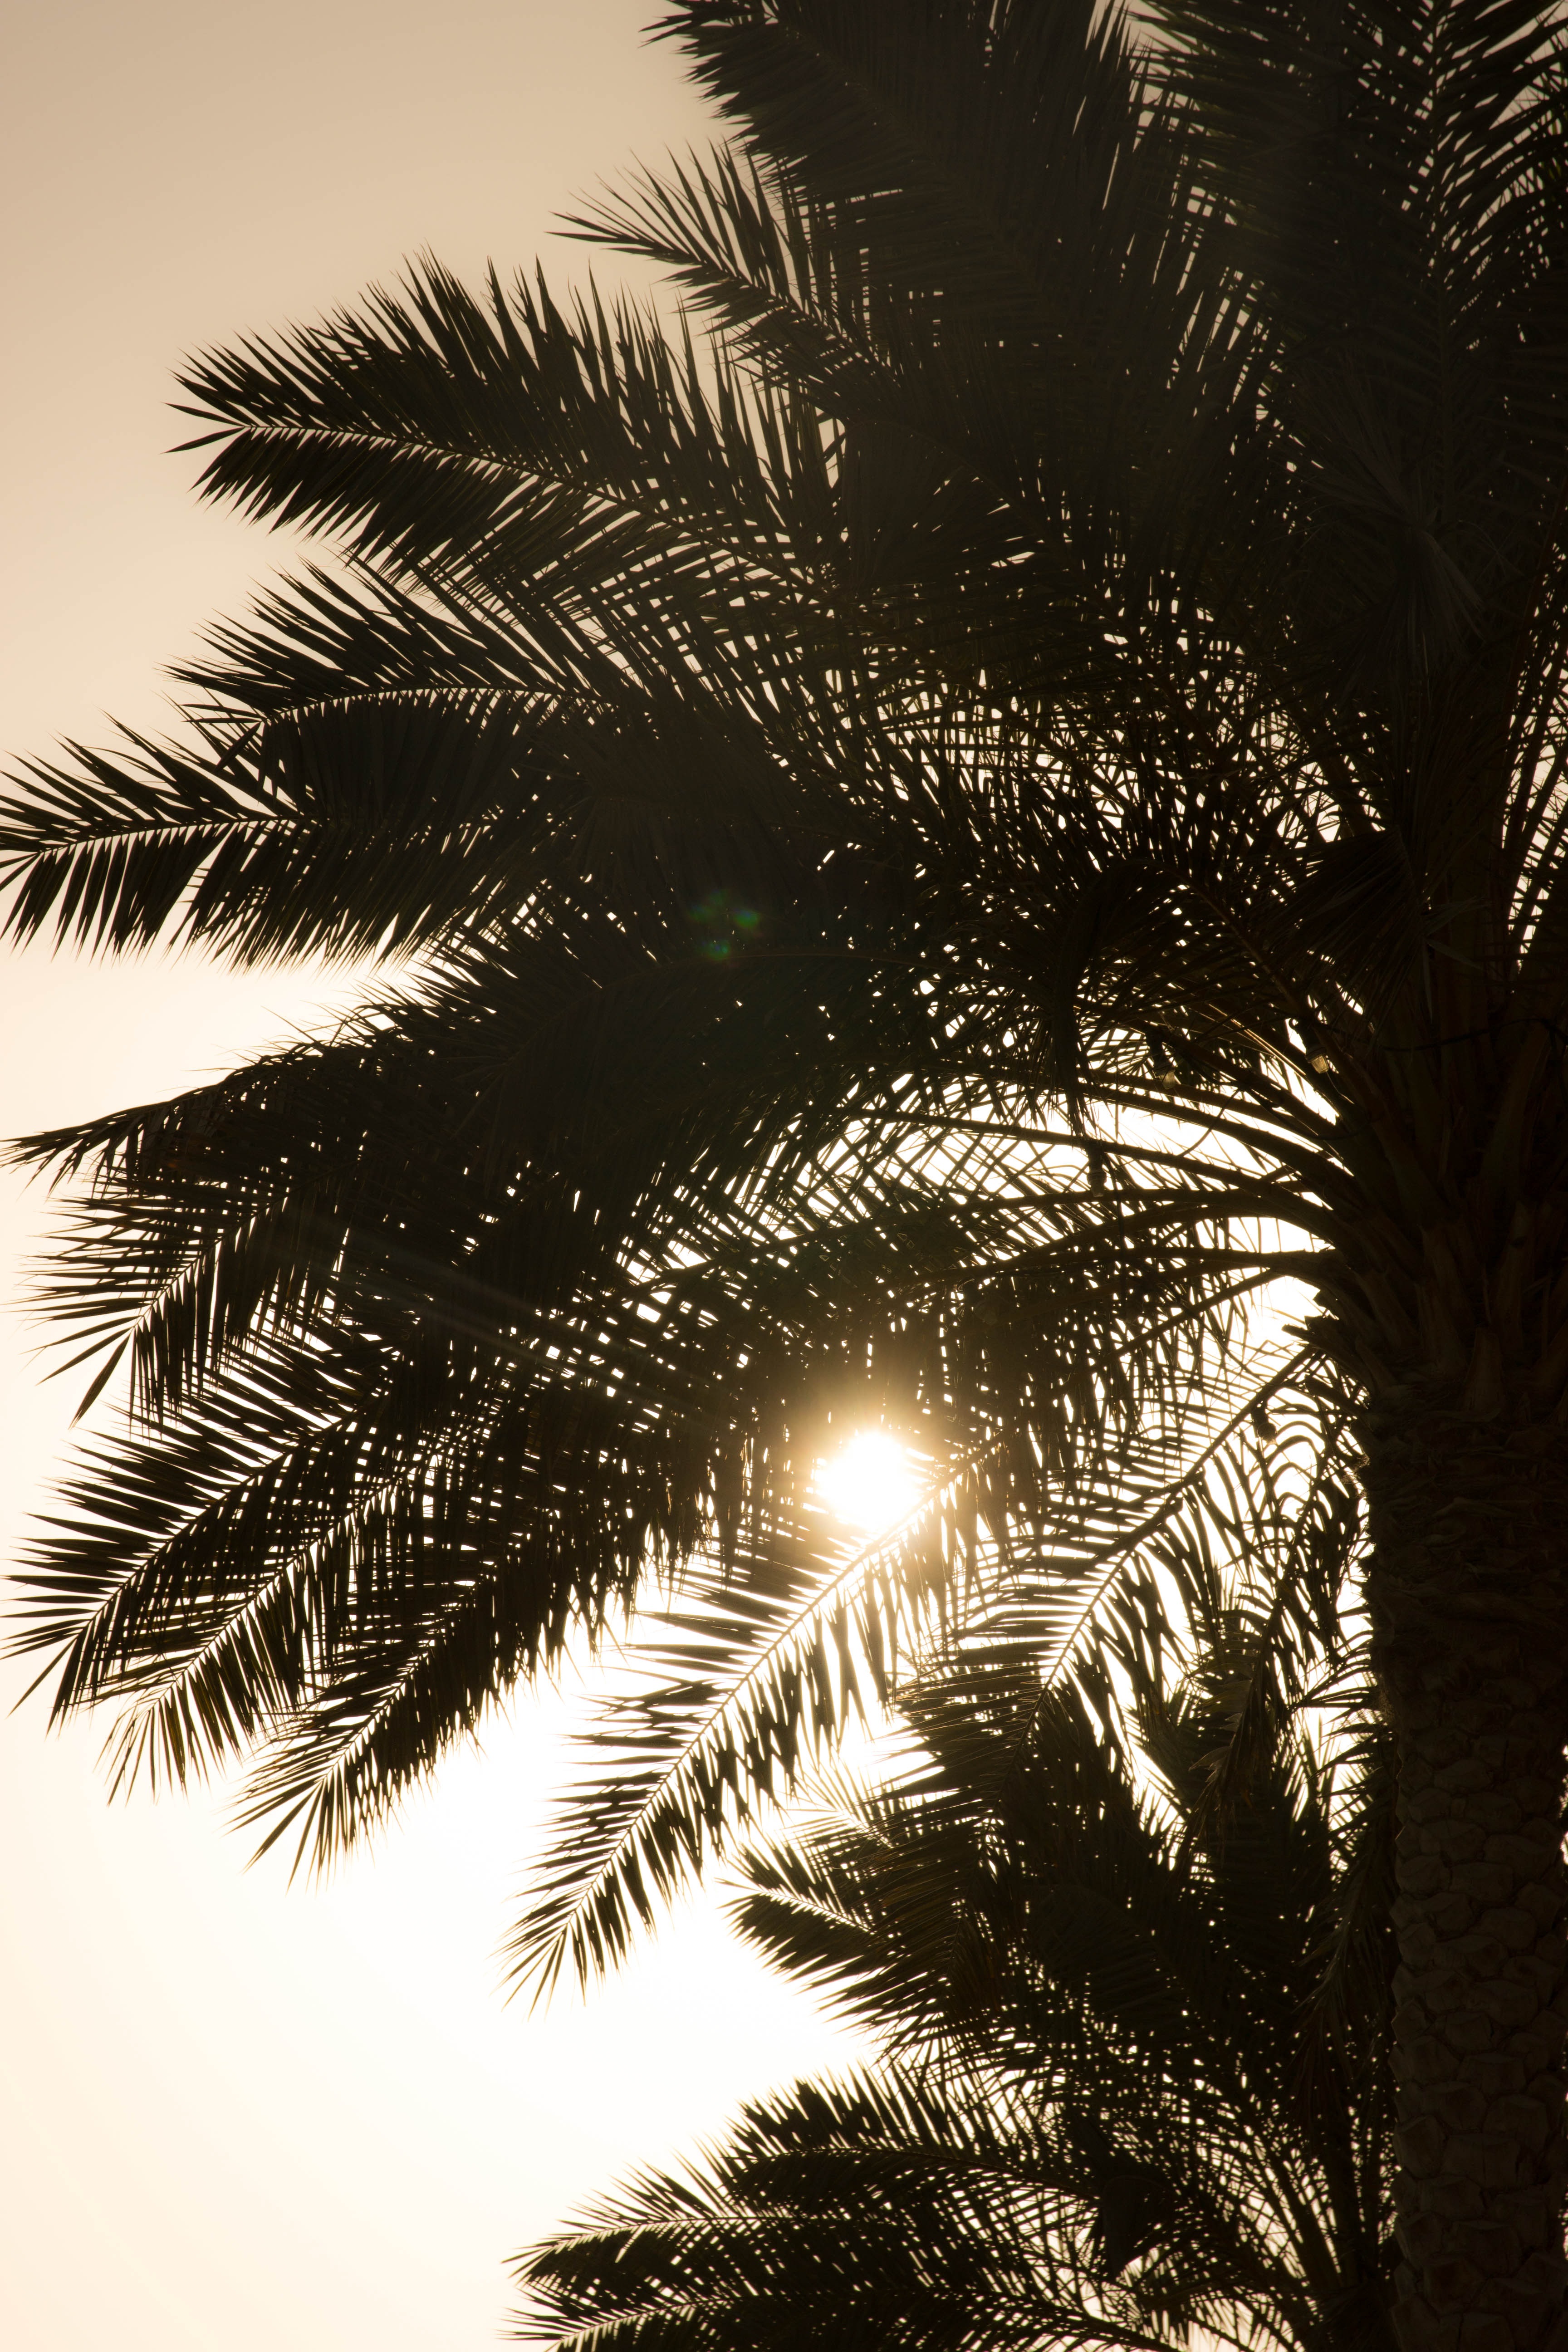
tree, branch, light, plant, sun, sunset, night, palm, tropical, evening sky, setting sun, flowering plant, woody plant, land plant, arecales, palm family